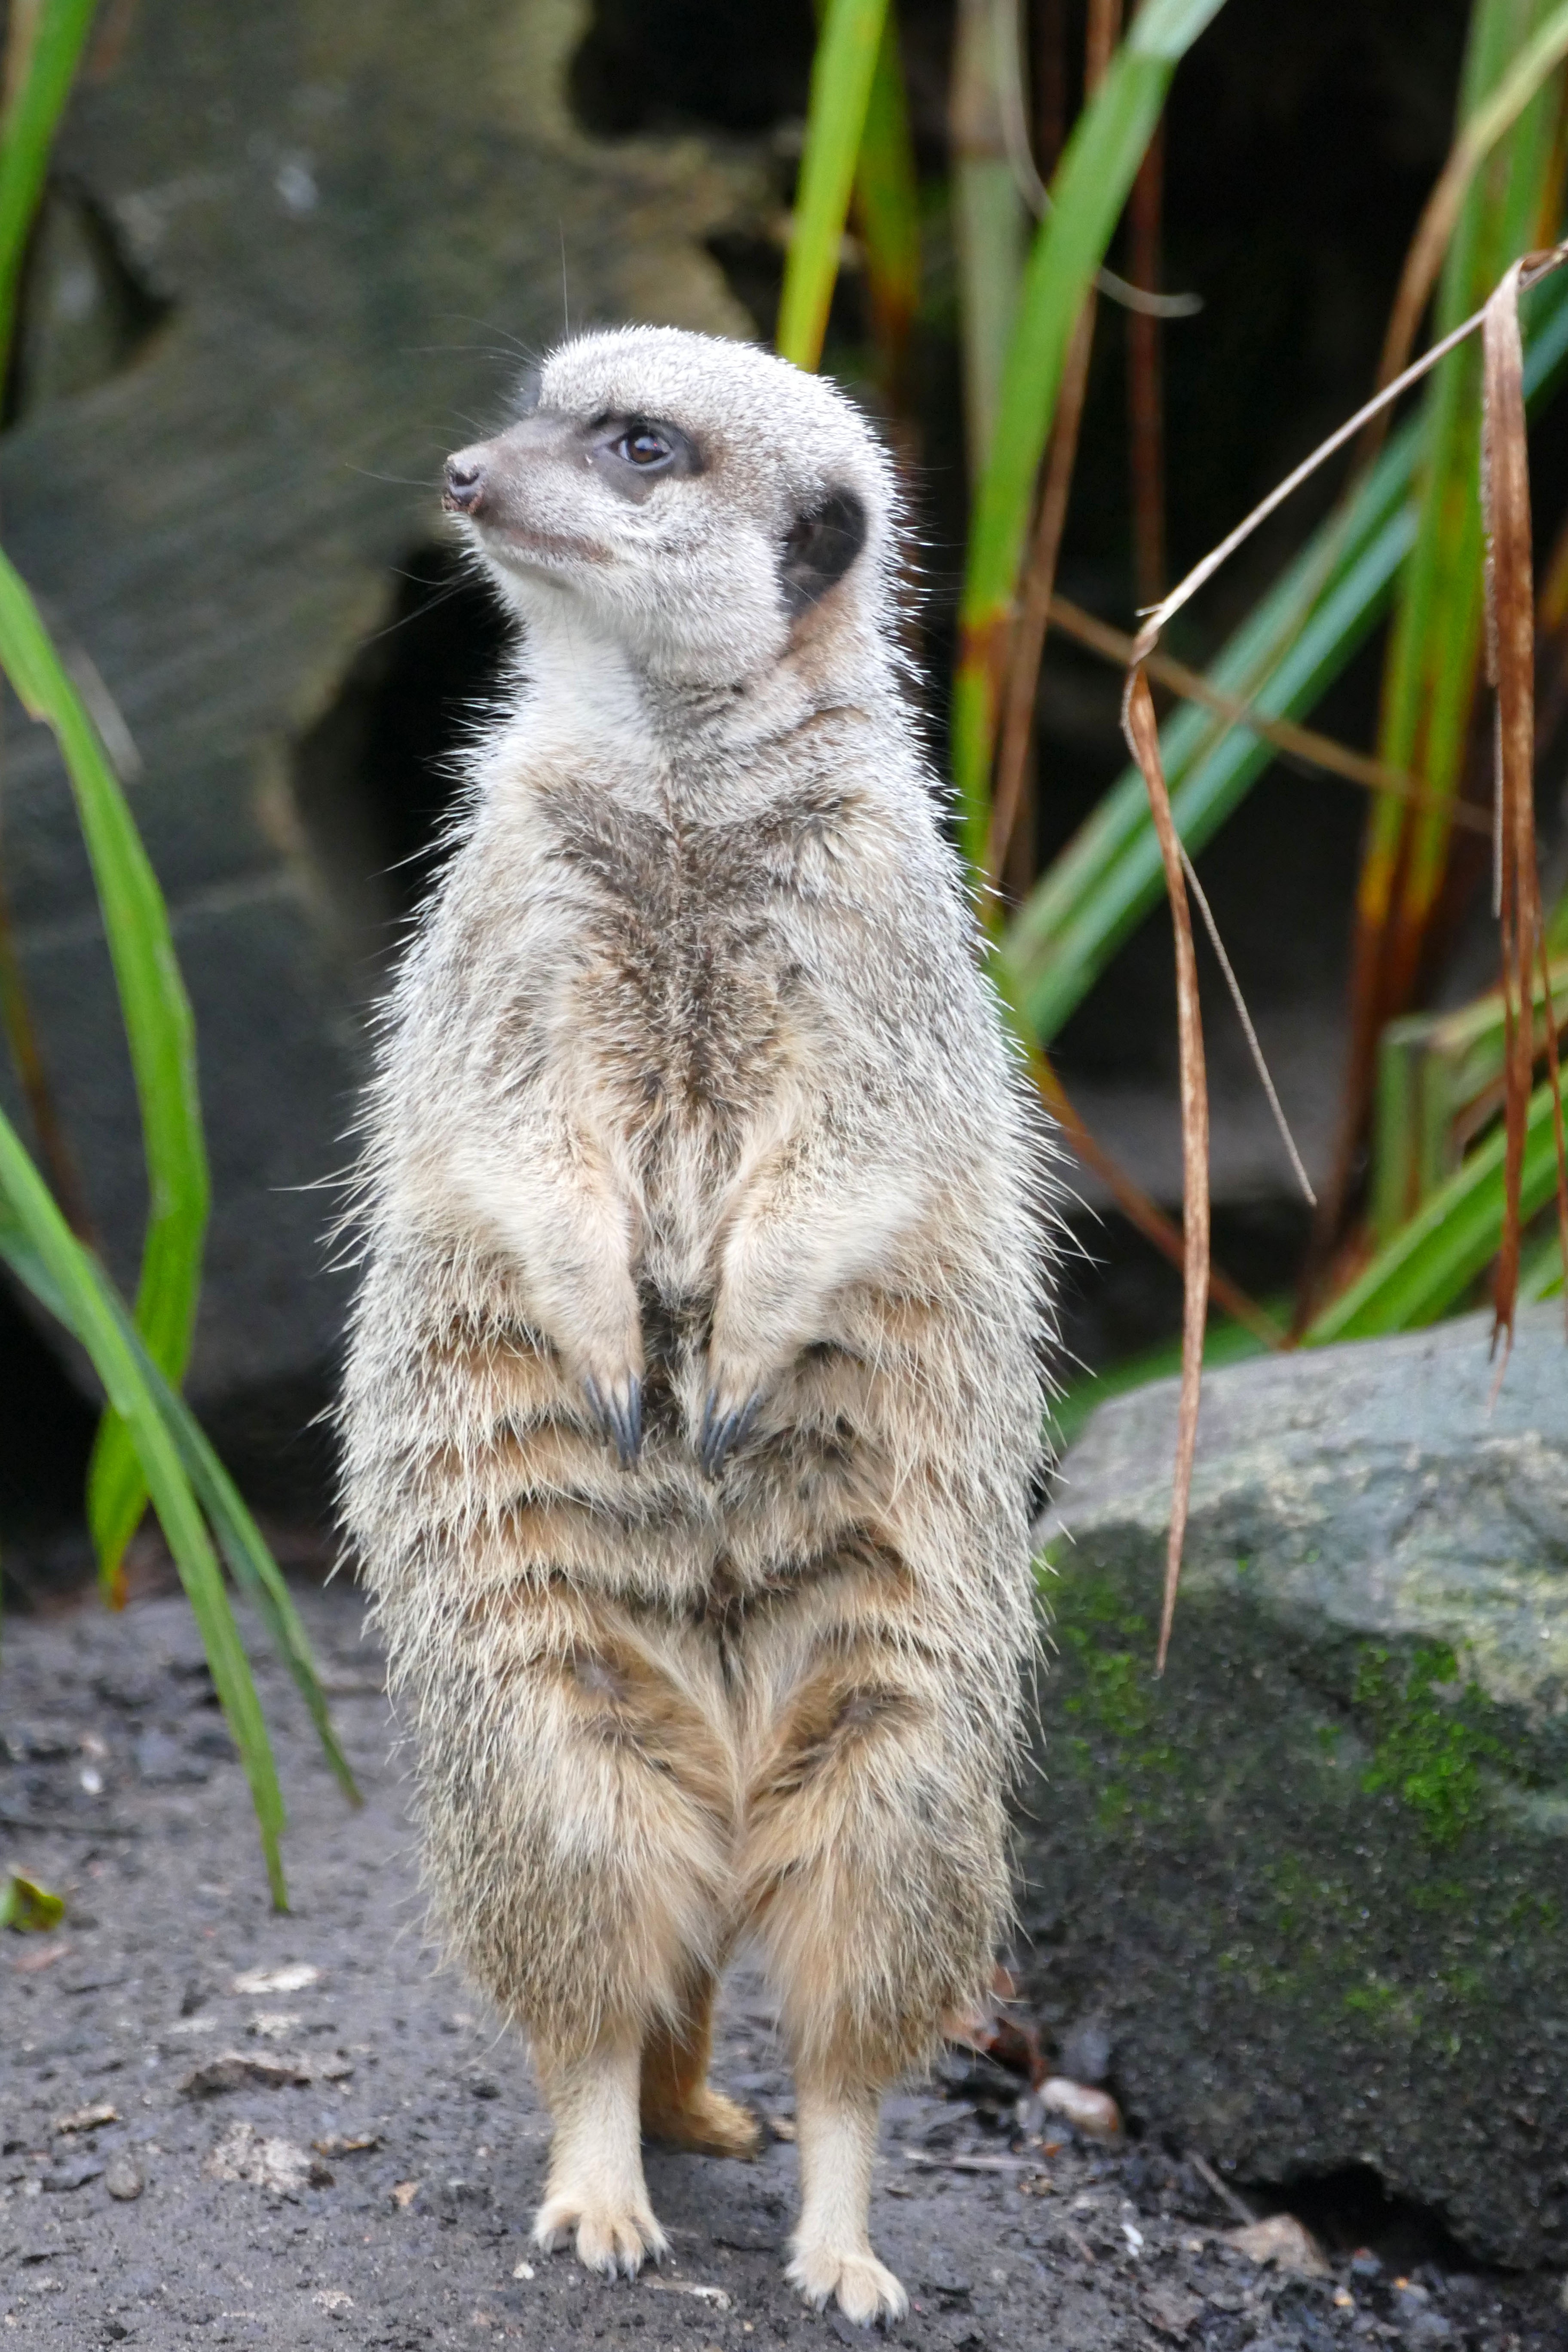
nature, hair, desert, cute, lookout, wildlife, wild, standing, zoo, fur, small, africa, brown, mammal, fauna, face, whiskers, fun, raccoon, snout, animals, look, vertebrate, creature, guard, meerkat, mongoose, alert, watchful, meerkats, sentry, procyonidae